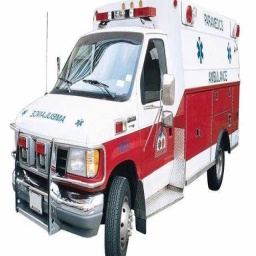
Label: ambulance